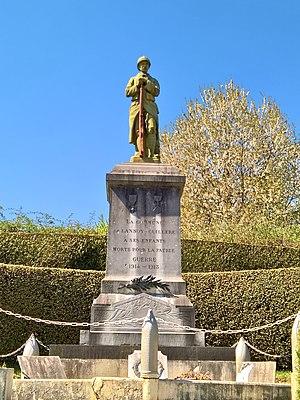
Lannoy-Cuillère - Monument aux morts
Lannoy-Cuillère est une commune française située dans le département de l'Oise, en région Hauts-de-France.